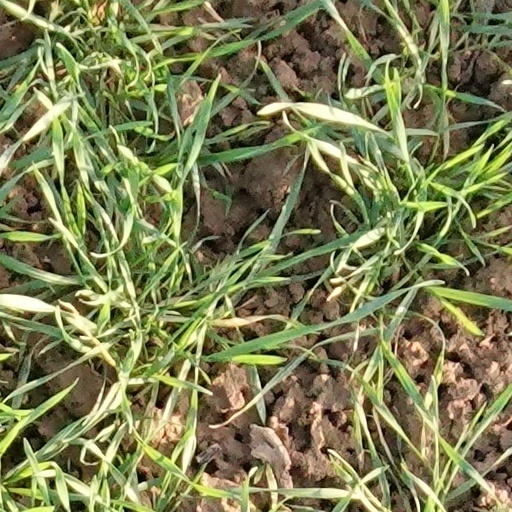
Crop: wheat